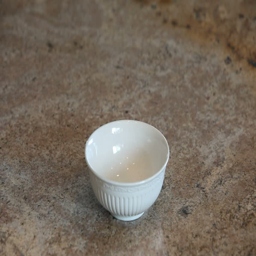
cereal colorful bright loops being poured into a bowl slow motion .